Question: Please indicate a possible affordance area of the jump_skateboard that can be used for standing
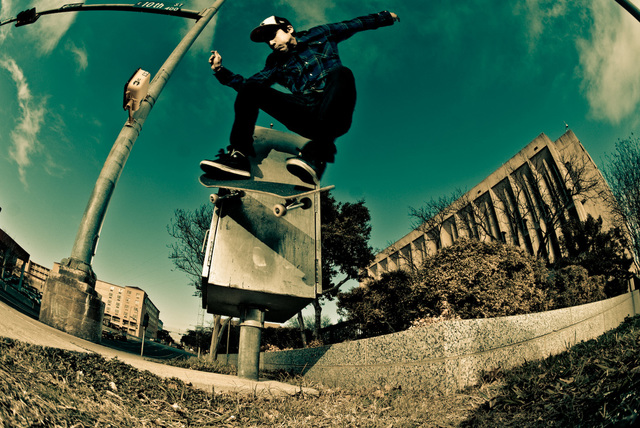
Answer: [180.171, 161.505, 344.787, 208.428]